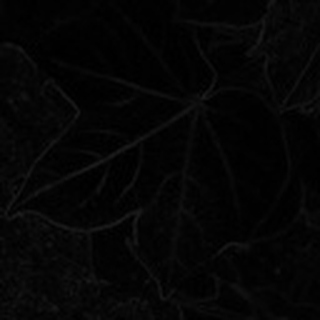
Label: healthy_cotton